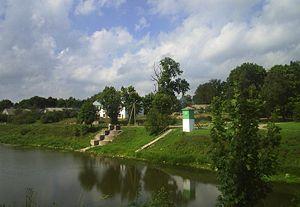
Smalininkai est une ville de Lituanie située dans l'apskritis de Tauragė.